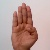
The image shows a hand gesture representing the letter 'B' in Indian Sign Language.